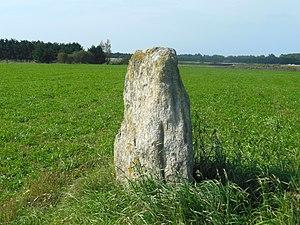
Pierre de Saillé, menhir situé dans le village de Saillé, sur la commune de Guérande
L'article présente un panorama des sites mégalithiques dans la Loire-Atlantique, en France.